Chinese Temple of Dili

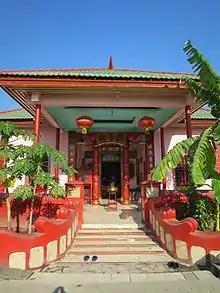
Entrance of the temple

The Chinese Temple of Dili is a temple used by the Chinese diaspora of Dili, East Timor. The temple was built in 1928, during the Portuguese control of East Timor, and is still in use today.